Pivara Tuzla

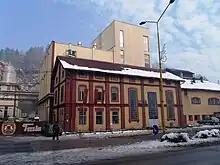
Tuzla Brewery

Pivara Tuzla was founded in 1884 under the name Erste Dampf Brauerei (The first steam brewery) Dolnja Tuzla, by Tasing and Köhn, who brought a Czech pilsner beer brewing technique.